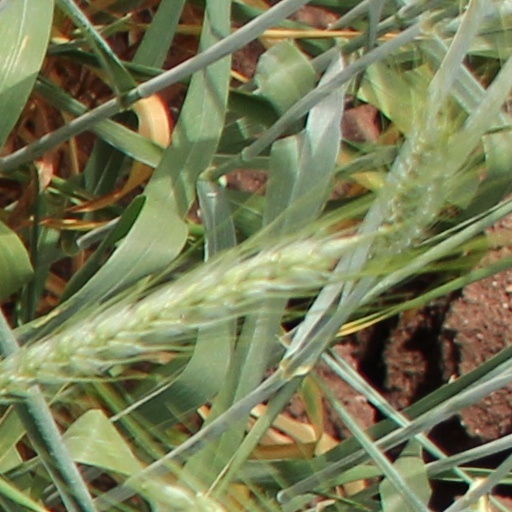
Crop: wheat